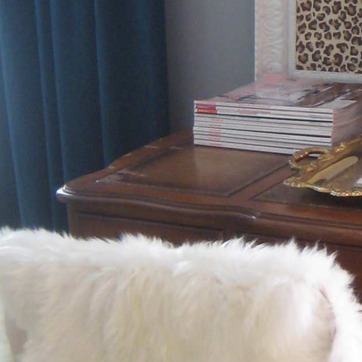
Material: wood